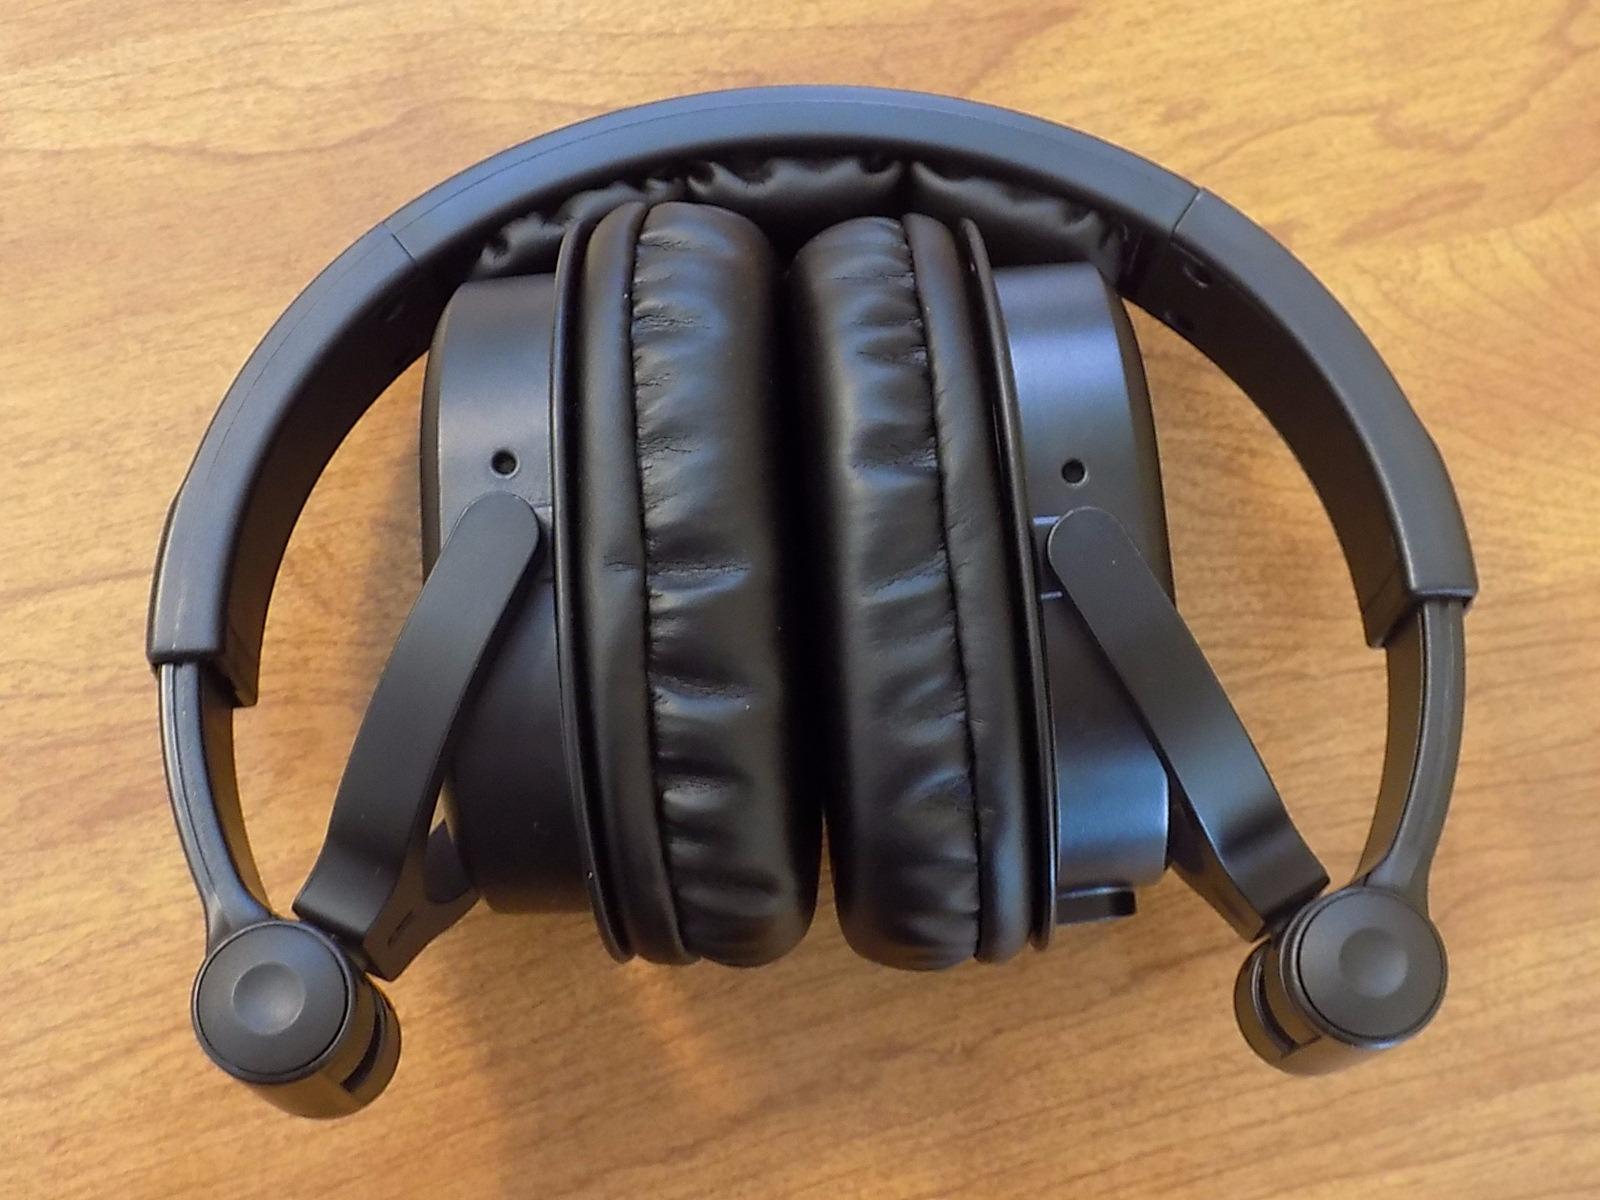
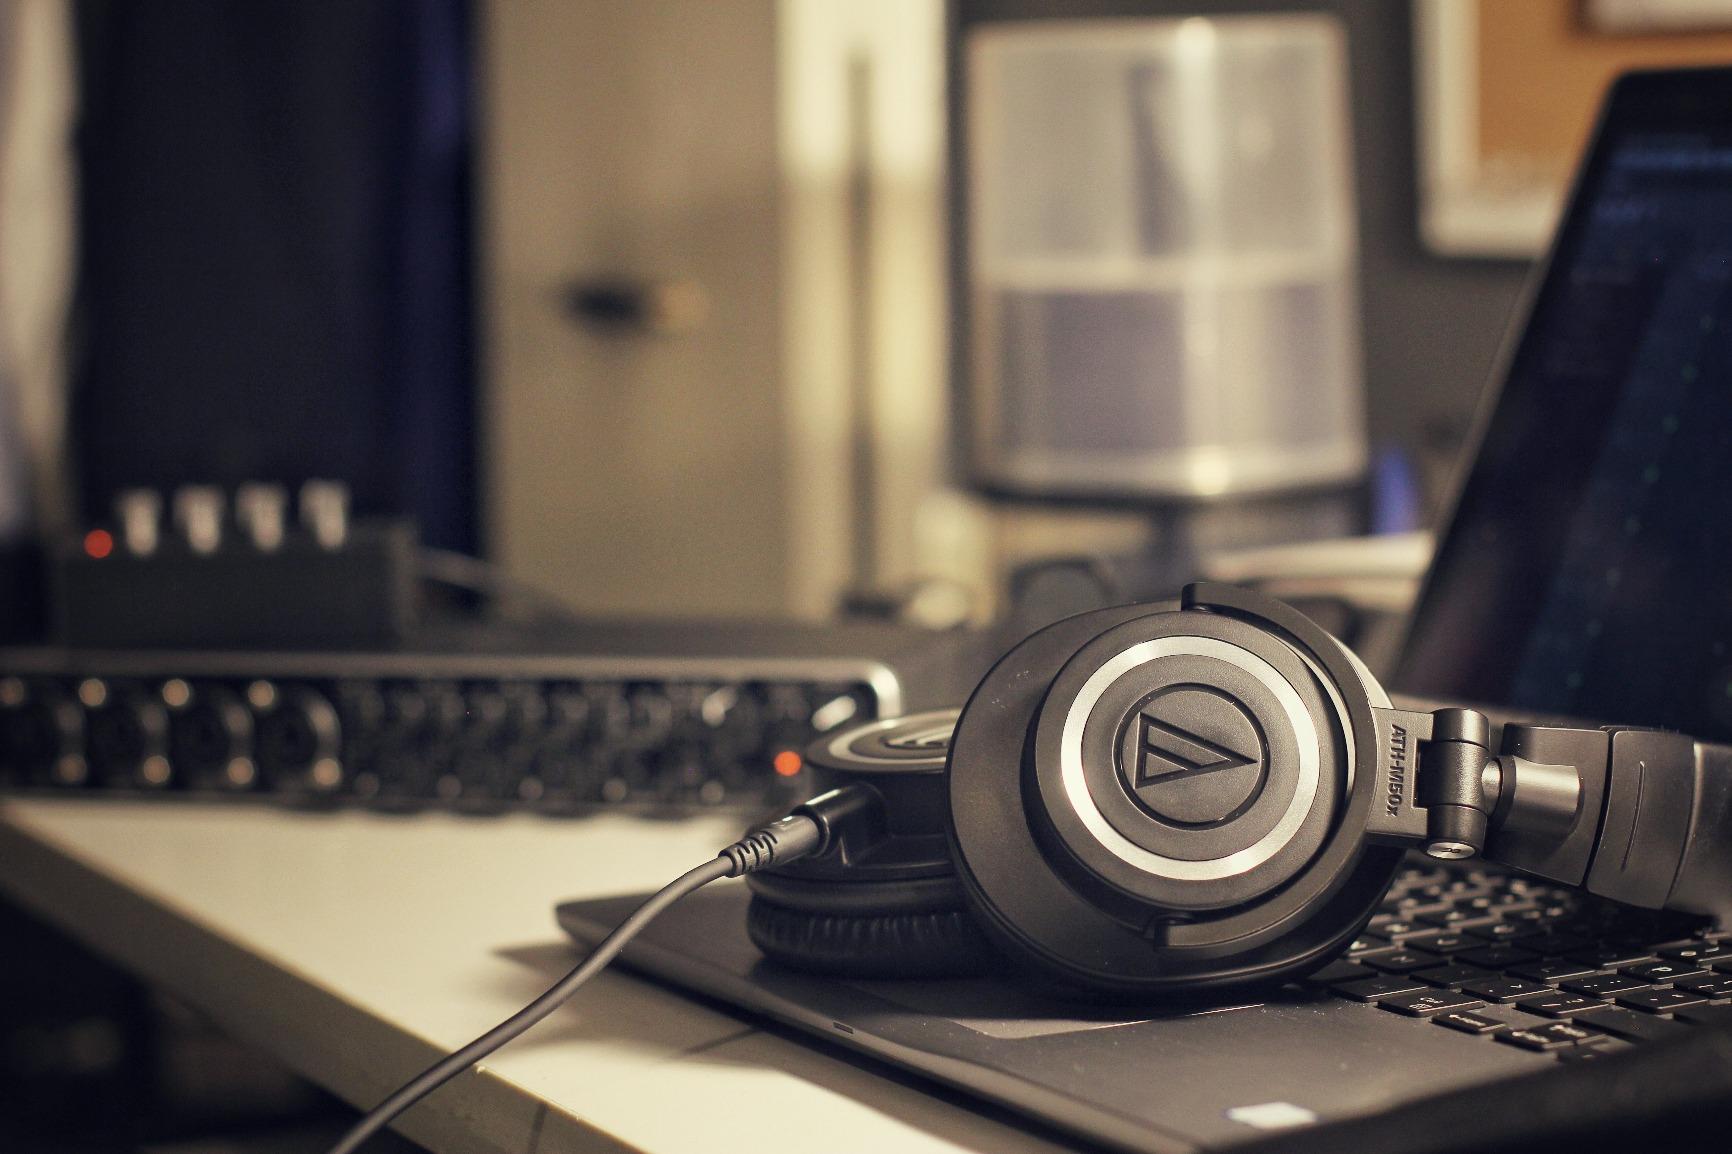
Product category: headphones
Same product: no